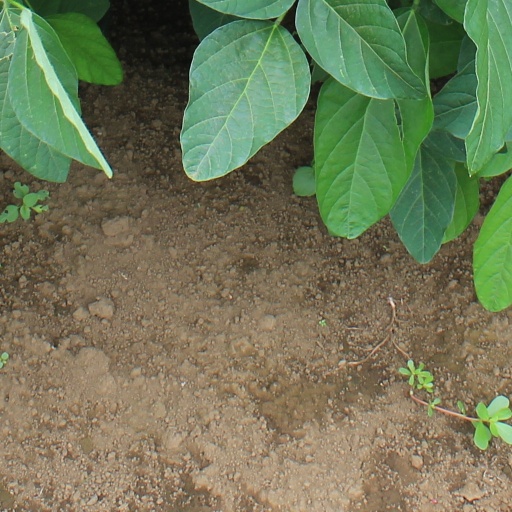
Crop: soybean